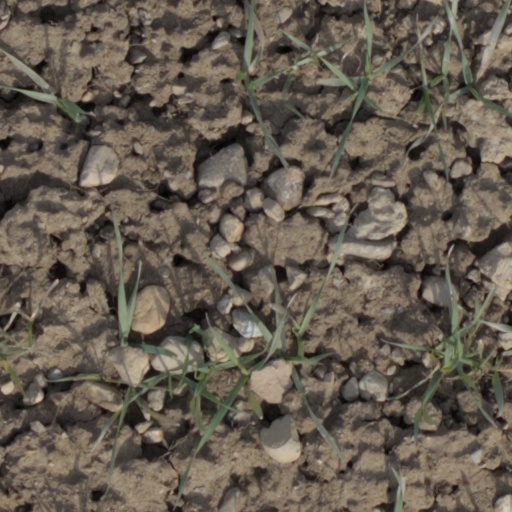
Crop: wheat